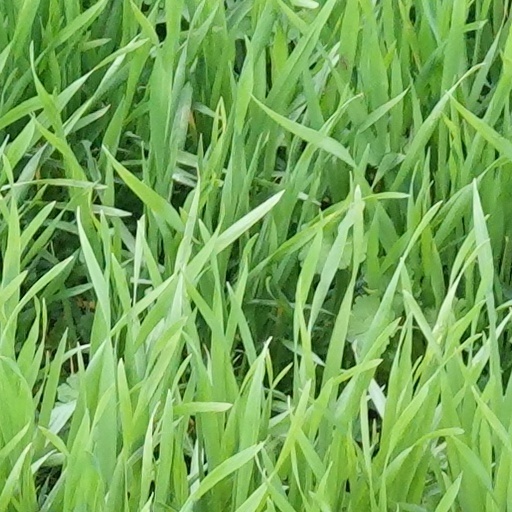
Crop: wheat